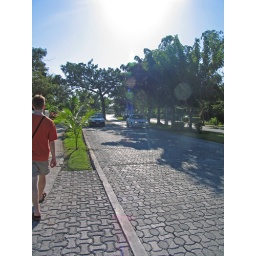
tree in the road